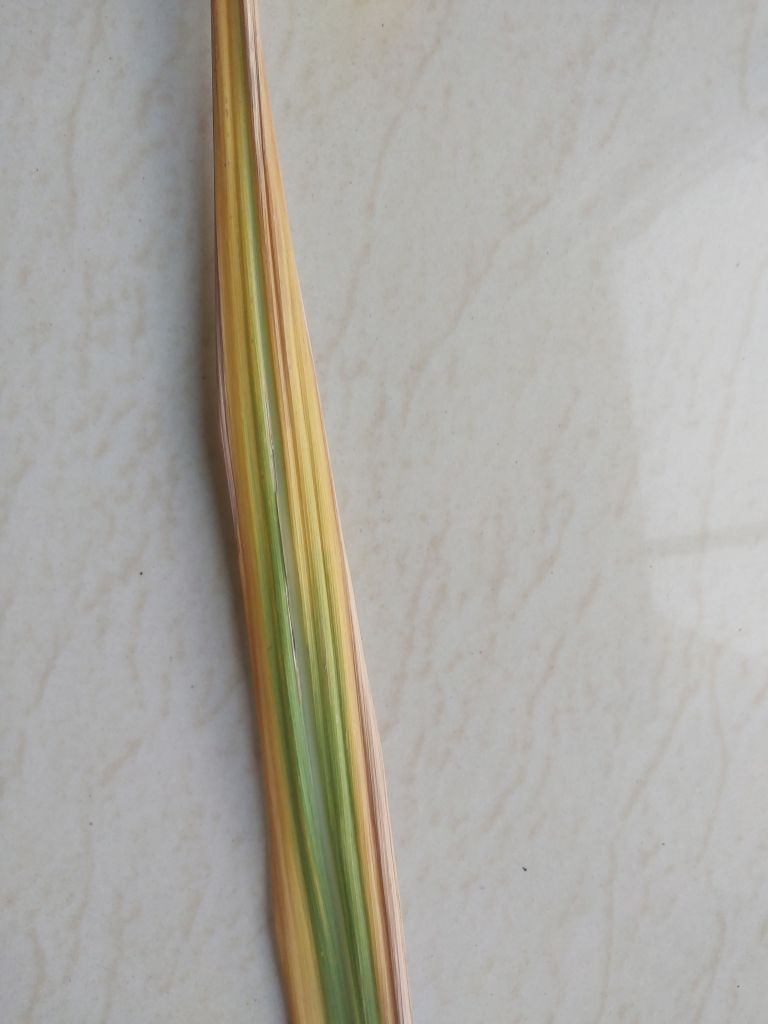
Label: Yellow Leaf